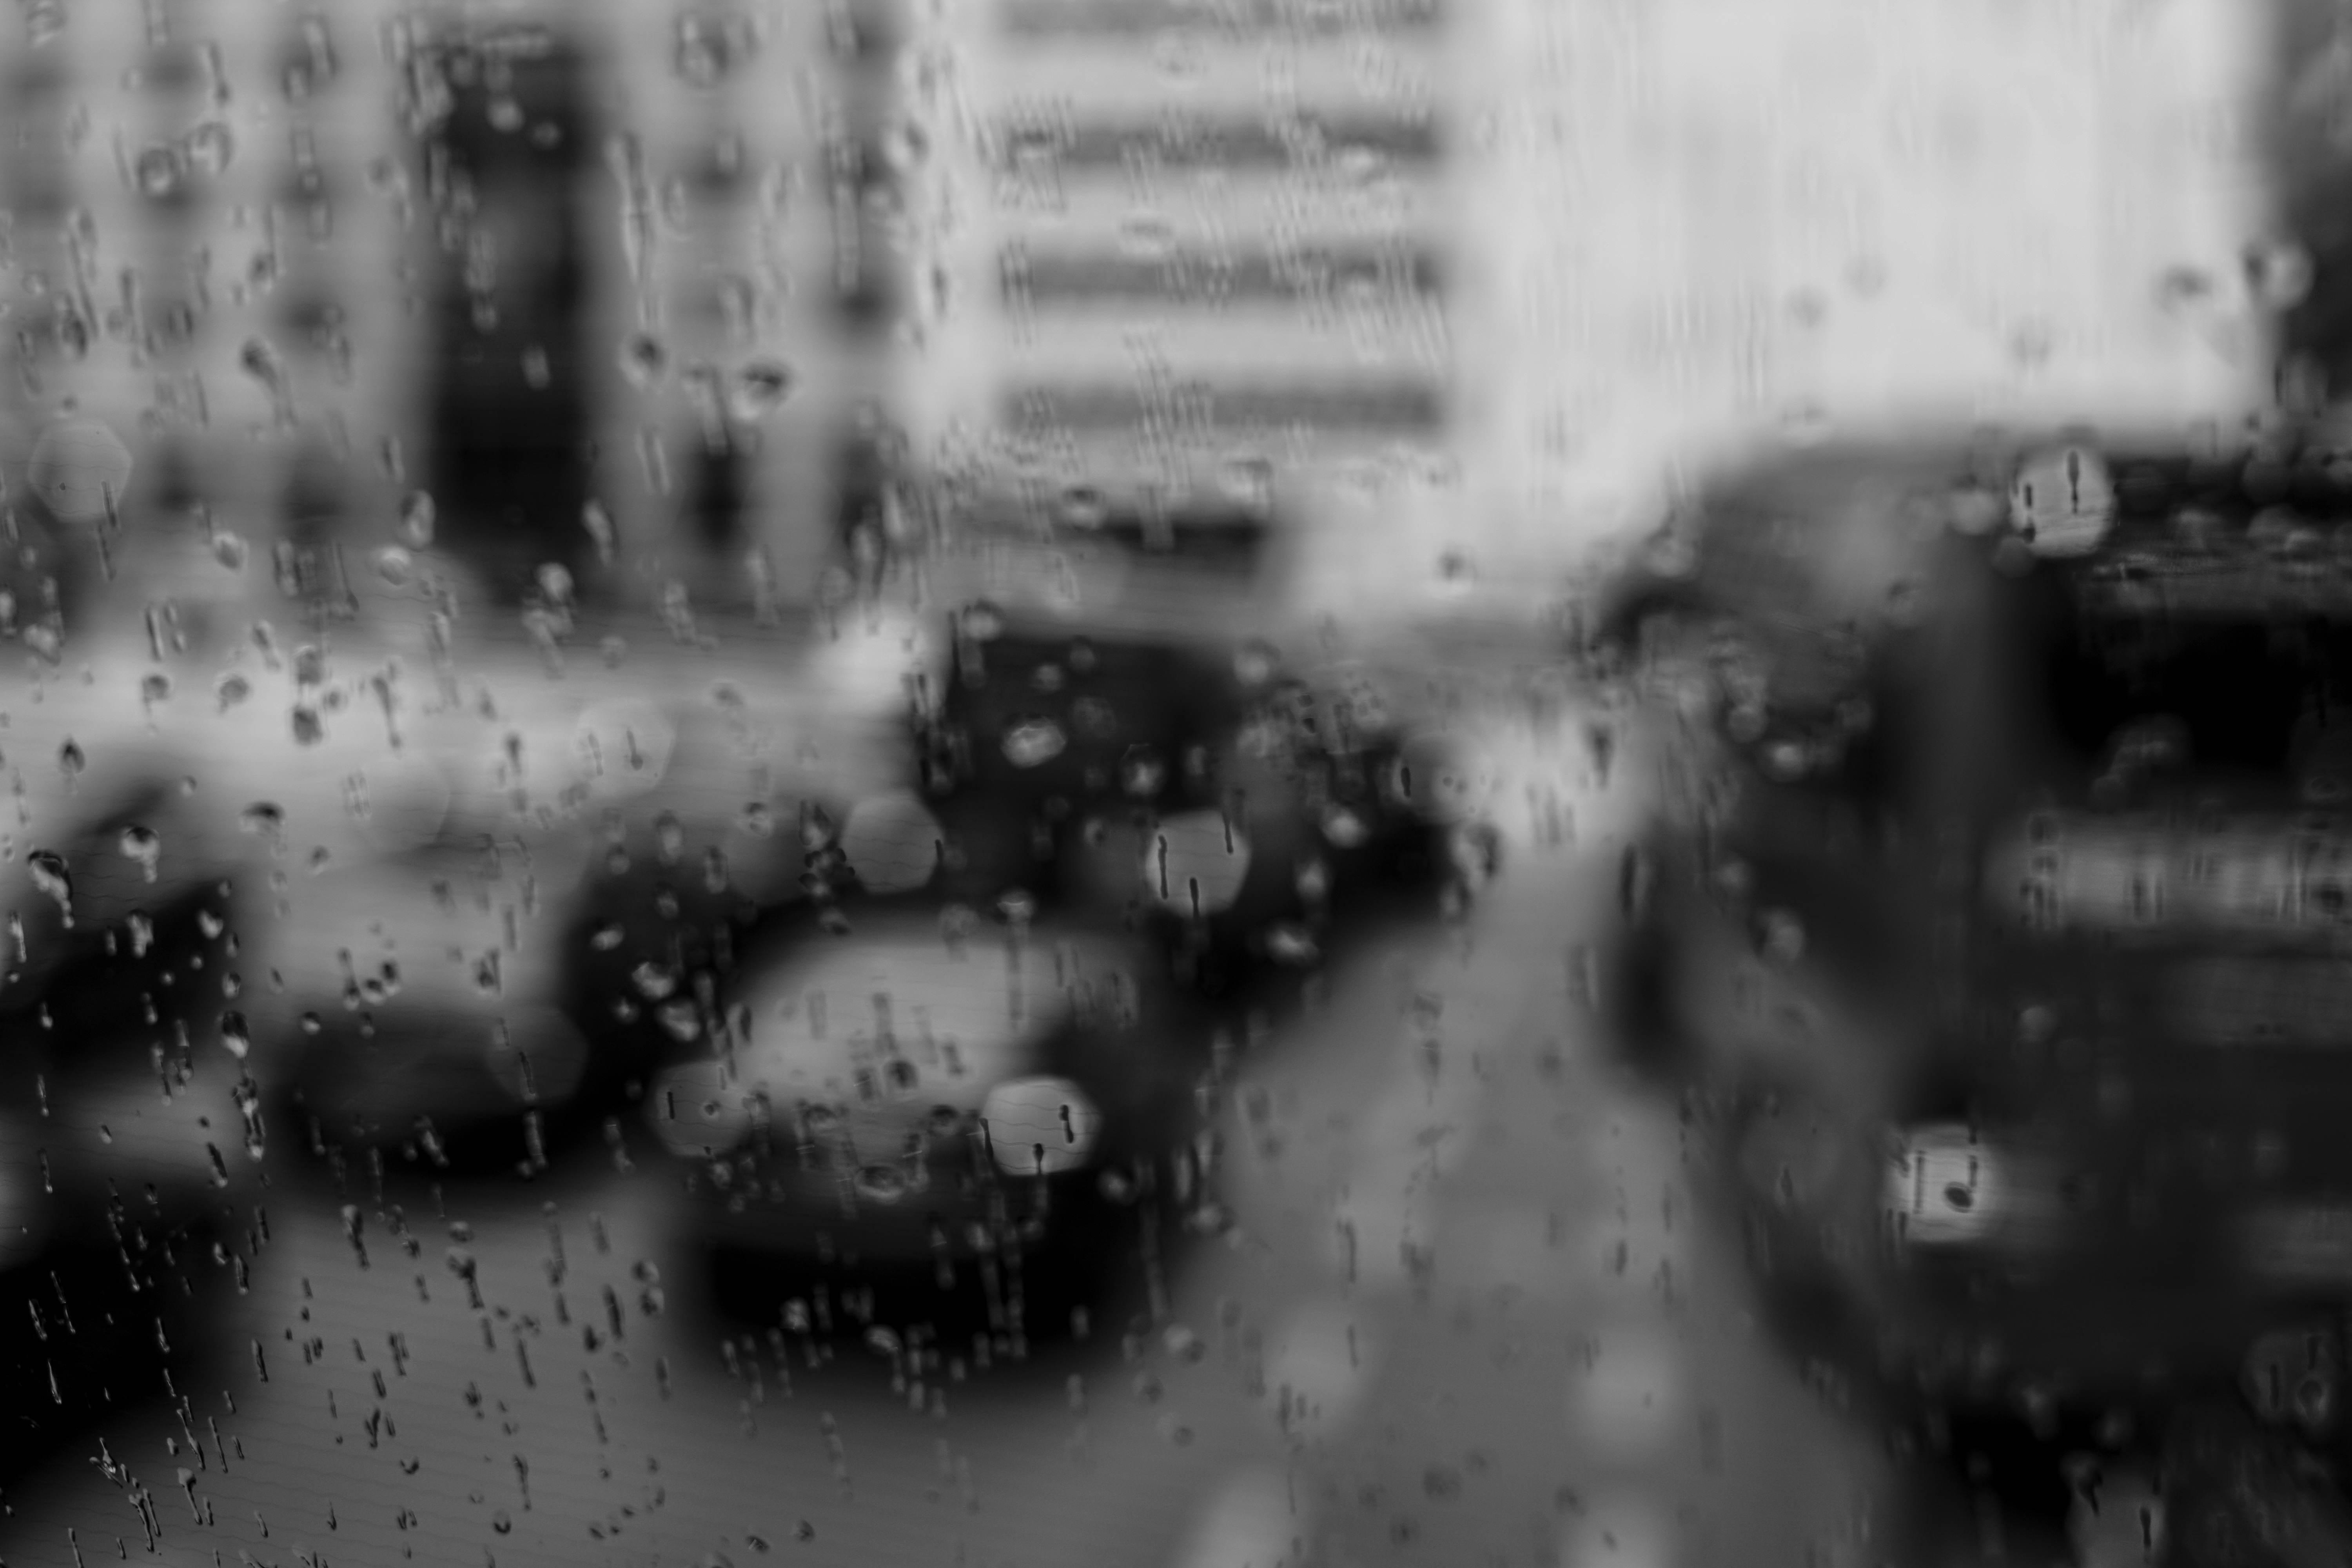
mobile, black and white, white, traffic, rain, city, urban, weather, black, monochrome, jam, moving, art, mono, cars, stadt, kunst, autos, sony, regen, a7, monochrom, mobility, supertacumar, stau, monochrome photography